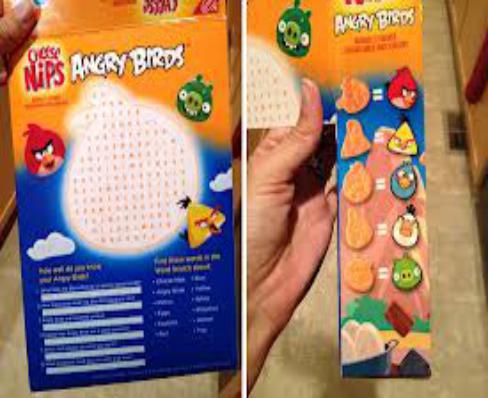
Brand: Cheese Nips
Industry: Food